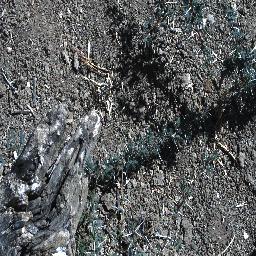
Label: prickly_acacia